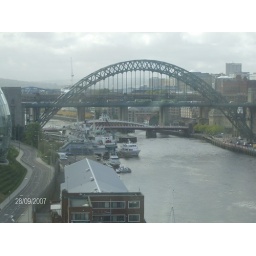
This is another shot of the Tyne bridge in Newcastle Gateshead. Taken from the fifth floor of the Baltic.